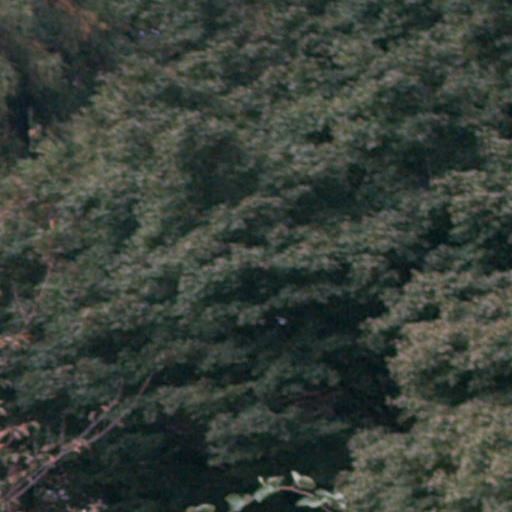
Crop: cassava